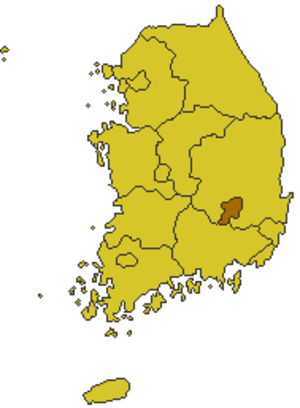
localisation de fr:Taegu en fr:Corée du Sud Español: Mapa de Corea del Sur resaltando el territorio de la Ciudad Metropolitana de Daegu